Kenneth Simonds

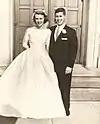
Kenneth and his wife Sarah on their wedding day

Kenneth Wayne Simonds was born to Pauline and Wayne Simonds May 5, 1935. In his earlier childhood, he was in Boy Scouts. As a child he had a pet pig named "Monster." In 1949 he attended Dobyns-Bennett High School in Kingsport, Tennessee where he played many sports including football and track. He graduated high school in 1953. He attended George Washington University for a year on a football scholarship but later transferred to East Tennessee State University. He ran for University Student Body, while there. In 1957 graduated from with a BS in business. Later that year, he would meet his wife Sarah "Sally" Simonds in IBM classes. In 1958 he married Sarah in Columbus, Ohio. In 1959 their first child, Robert "Rob", was born and they went on to have four other children Cindy, David, Joe and Kenneth Jr. In 1975 they moved to Los Altos, California. Kenneth's eldest son, Robert, would also enter into the computer industry, joining Amdahl in 1985.